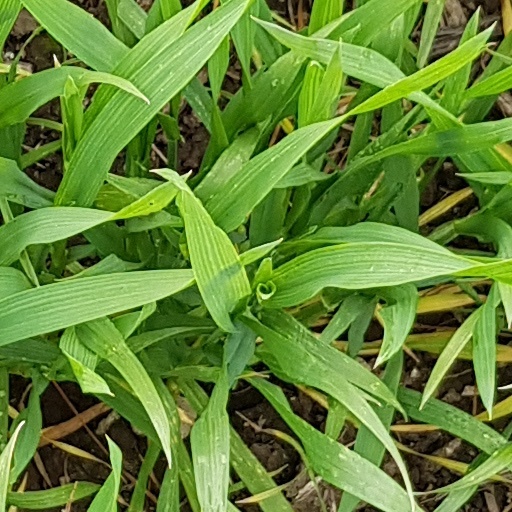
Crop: wheat